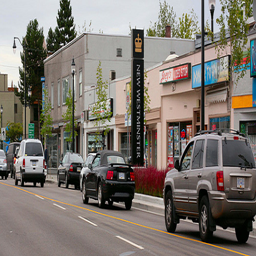
Many cars and trucks are traveling down the street.
Several cars driving down the road passing small businesses

A group of cars driving on the road.
cars are driving down the road in this city.
A city street filled with traffic and lined with buildings.